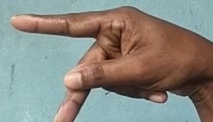
ASL sign: P